August Burns Red

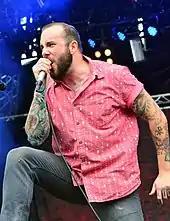
Vocalist Jake Luhrs joined the band in 2006 as the band's third and current lead vocalist

McManness departed from the band in 2006, after only one tour. He was replaced by Jake Luhrs, then a resident of Montclair, New Jersey. Bassist Jordan Tuscan also left the band in 2006 for similar reasons as McManness. He was replaced by bassist Dustin Davidson, a friend of the band. The band's second album, "Messengers", was released on June 19, 2007. Marking the debut for Luhrs fronting the group, it became the band's breakthrough album, reaching number 81 on the "Billboard" 200.